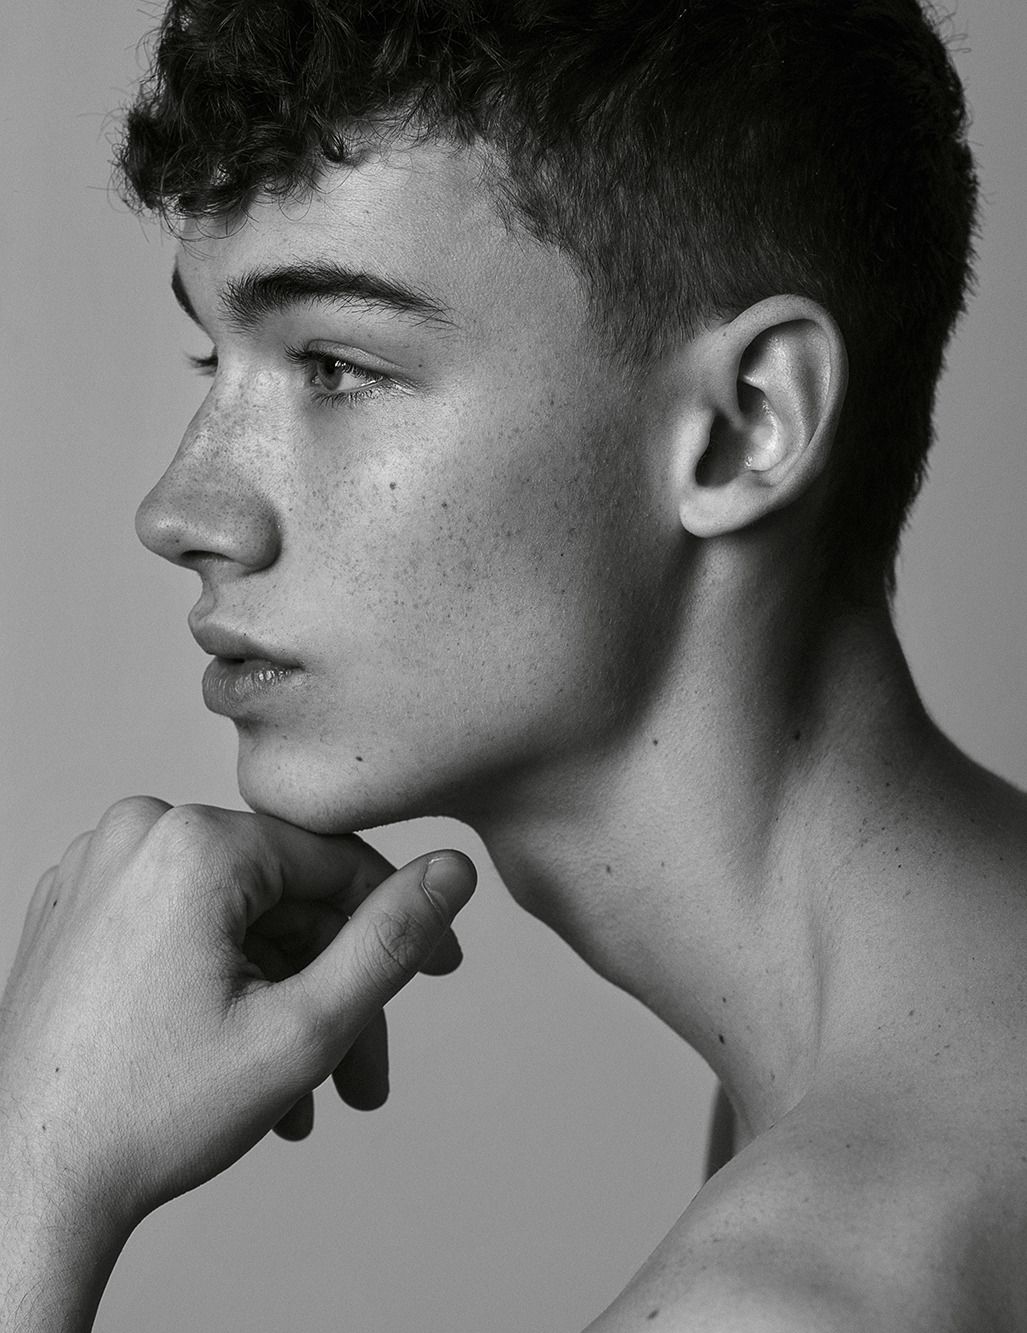
Label: Colored